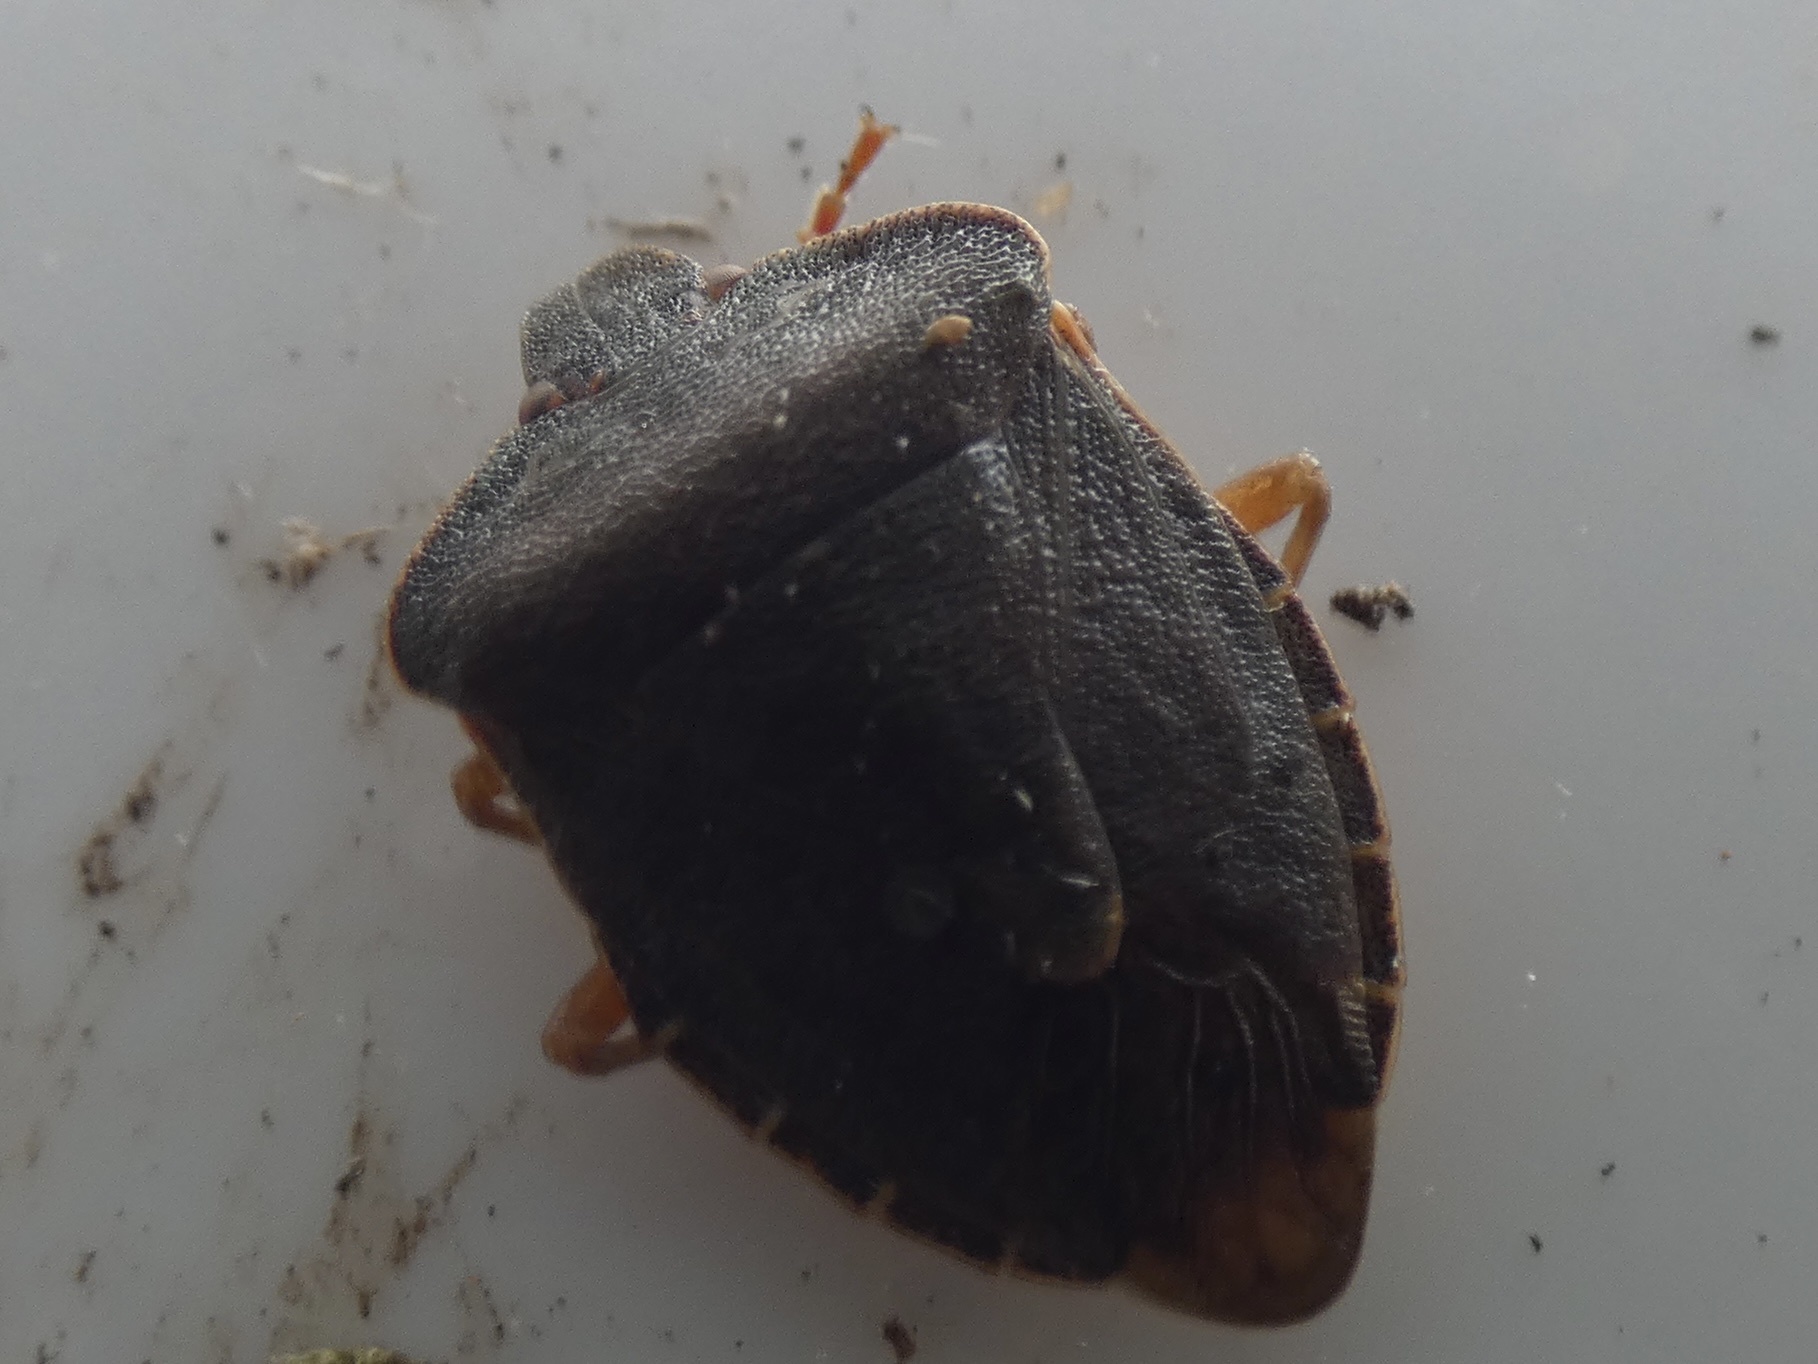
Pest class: stink_bug